Answer in natural language. Considering the relative positions, is sofa (marked C) above or below Television (marked B)? Choose between the following options: below or above
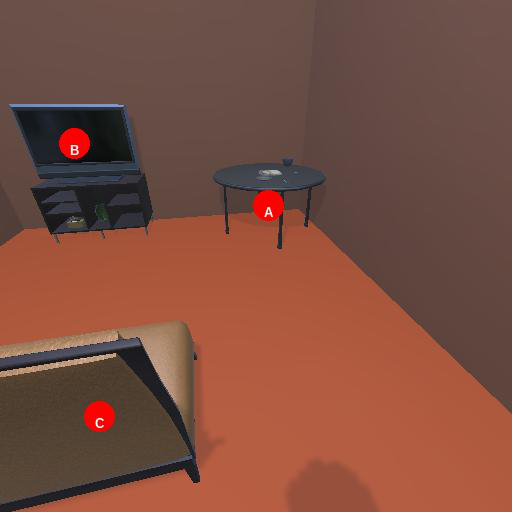
<answer>below</answer>